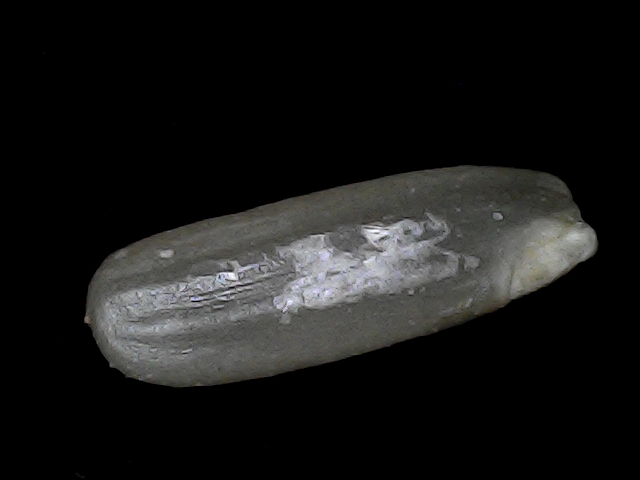
Rice variety: BD75